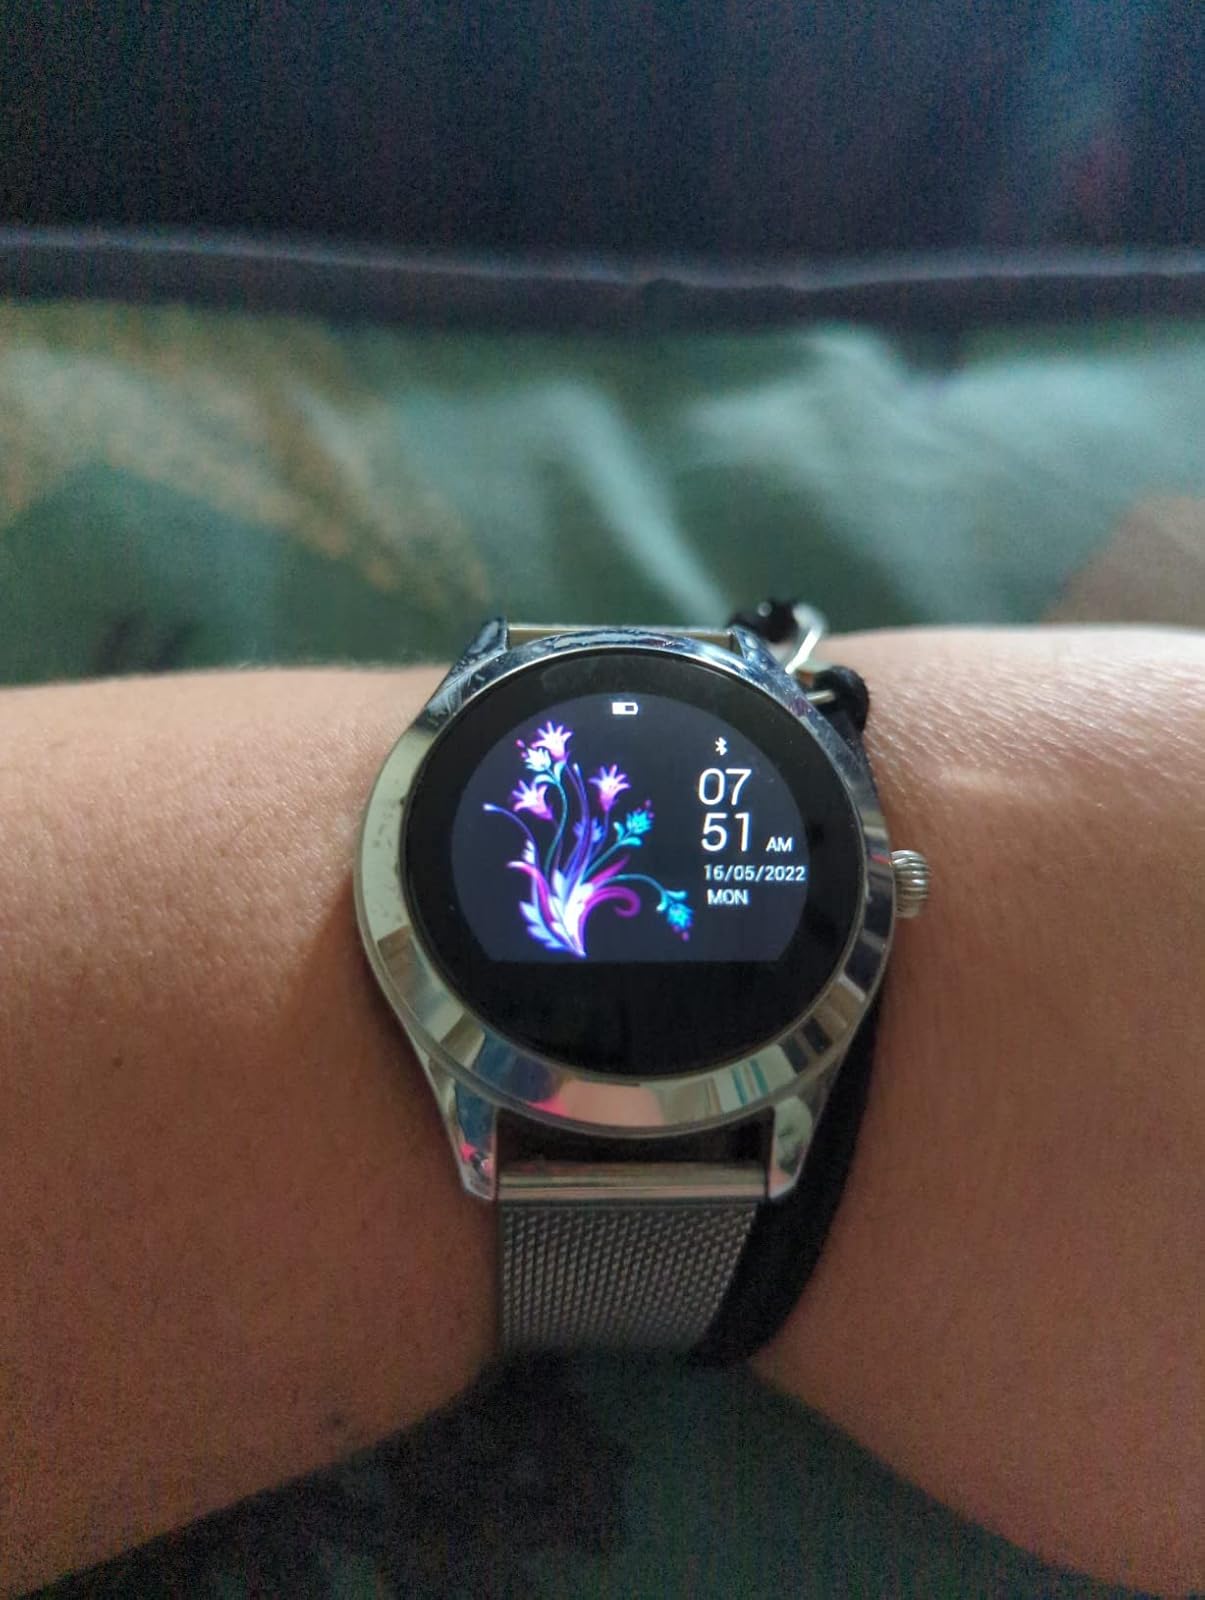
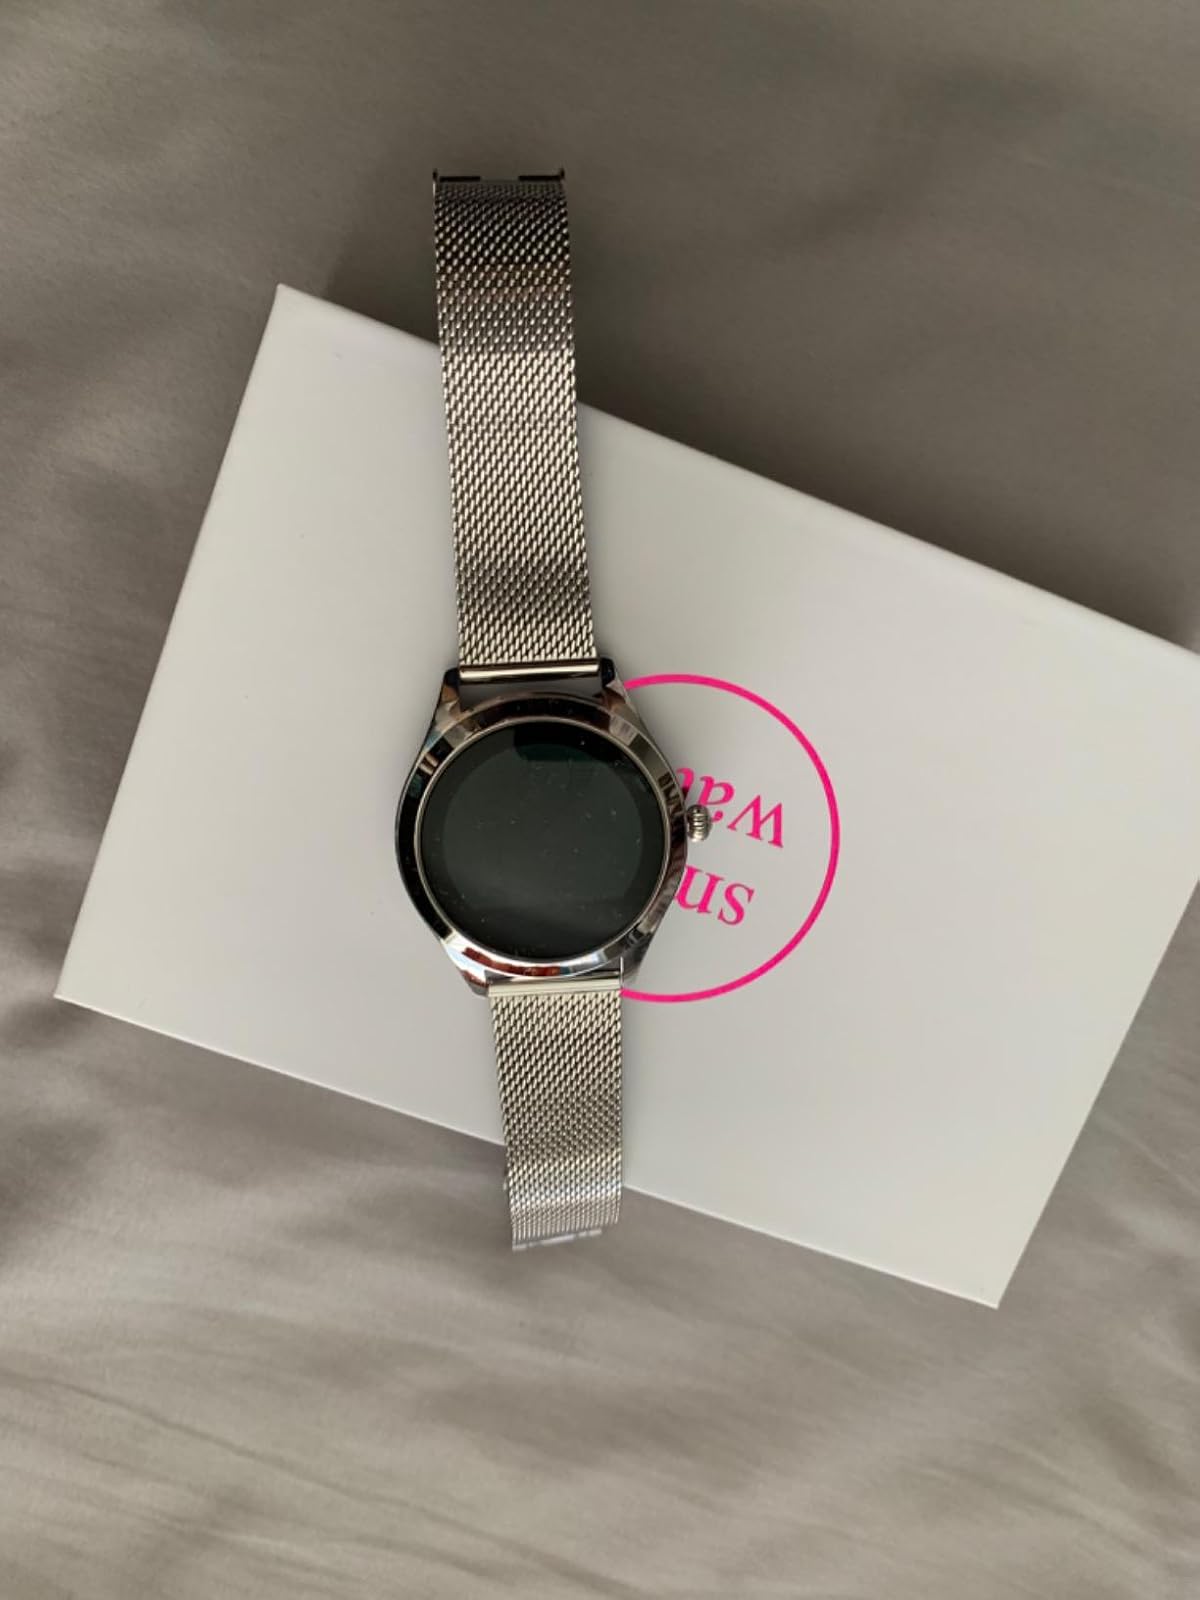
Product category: smartwatch
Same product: yes